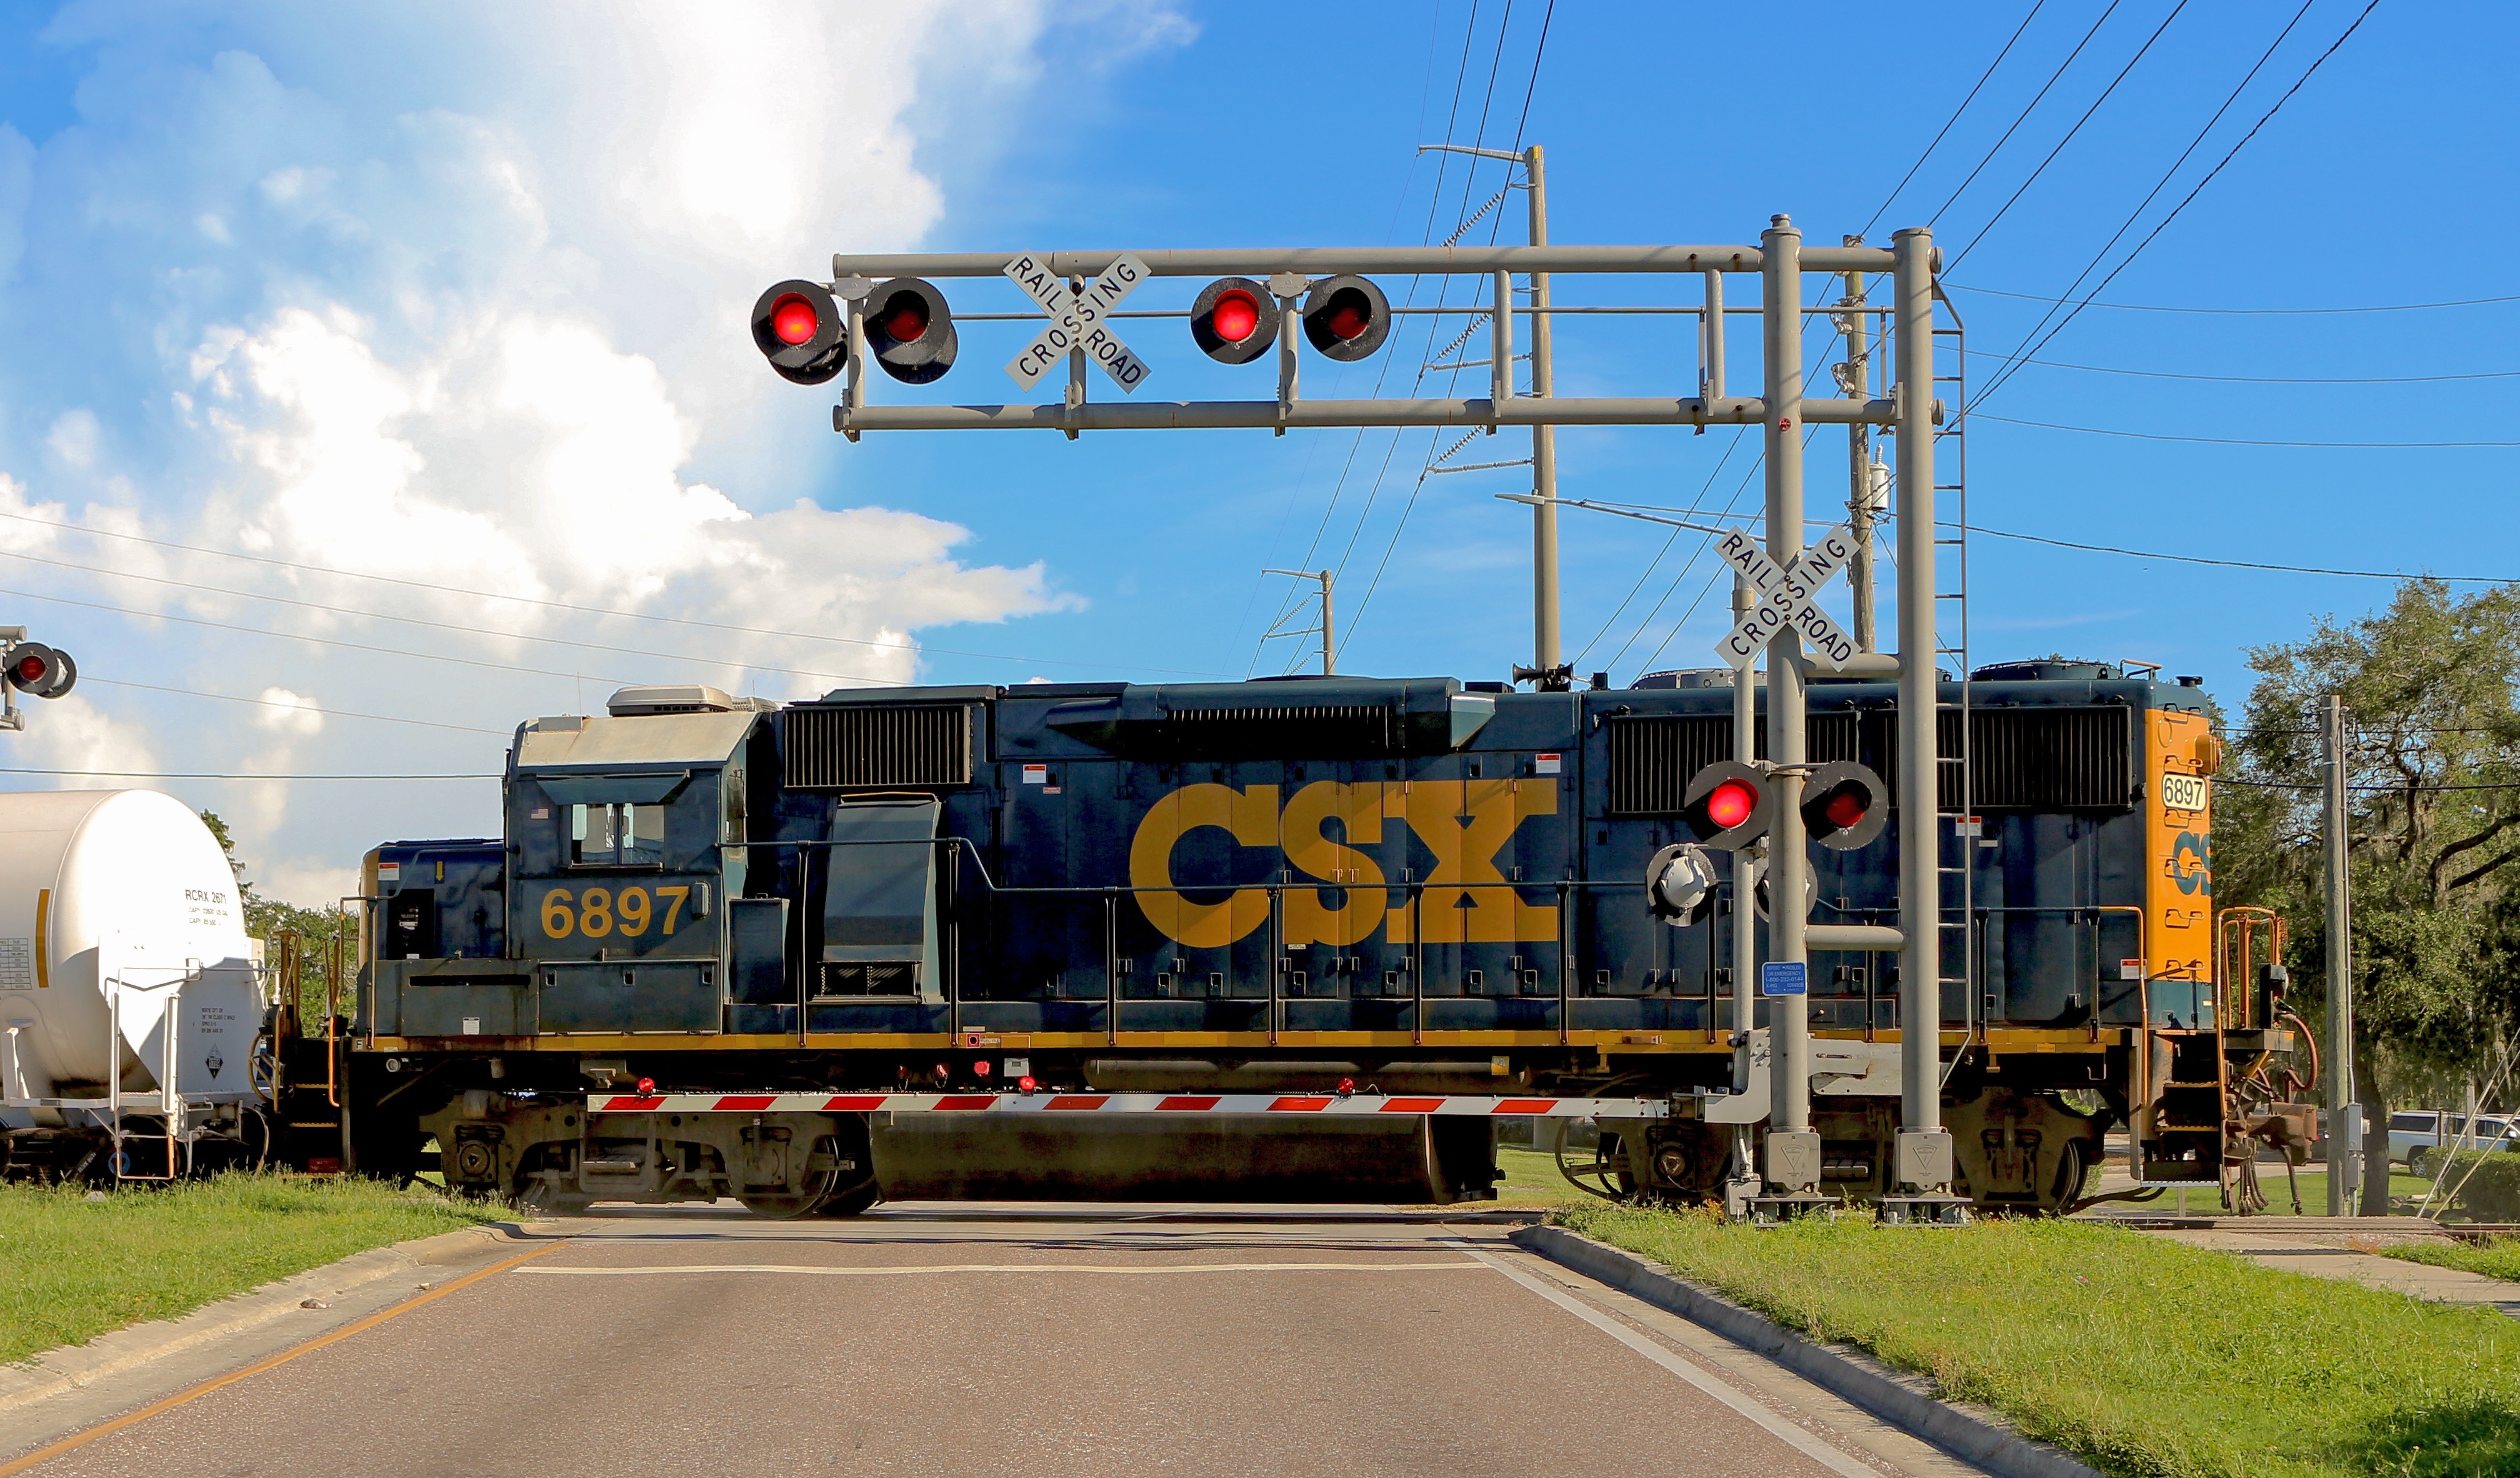
track, railway, train, asphalt, transport, truck, vehicle, public transport, locomotive, via, train tracks, rail transport, signals, construction equipment, land vehicle, rolling stock